Chedington

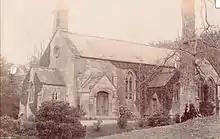
St James church, postcard c.1906

Chedington is a small village and civil parish in west Dorset, England, situated near the A356 road southeast of Crewkerne in Somerset. Dorset County Council estimate that in 2013 the population of the civil parish was 130. It is administered as part of Parrett and Axe Parish Council.